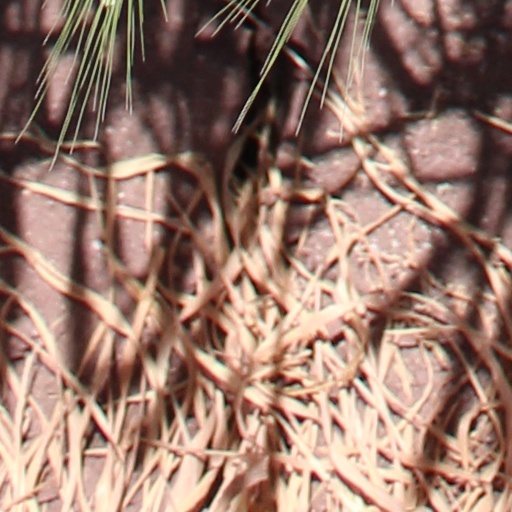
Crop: wheat